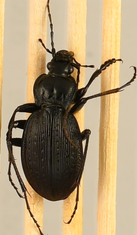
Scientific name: Carabus goryi
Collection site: Mountain Lake Biological Station NEON (MLBS), plot MLBS_001